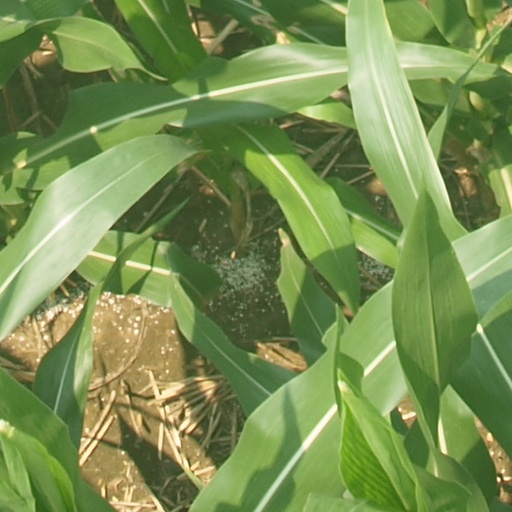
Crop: maize; corn